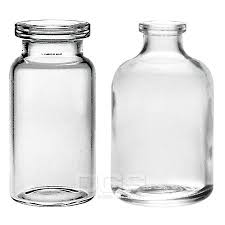
Label: glass